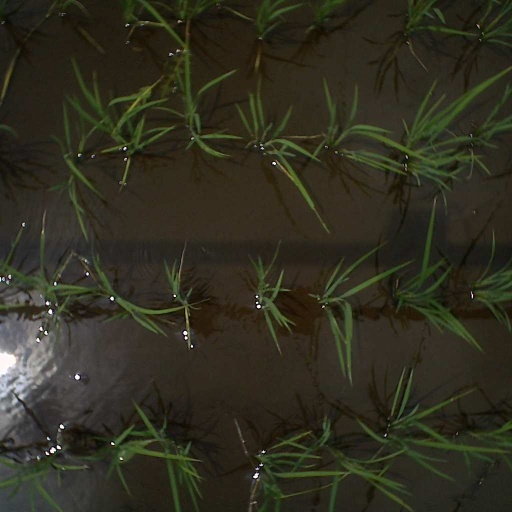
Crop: rice